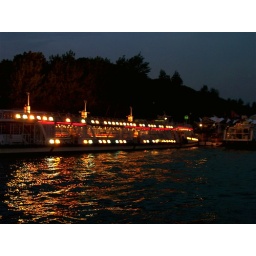
Taken from the tour boat on the river in Paris a fellow boat.